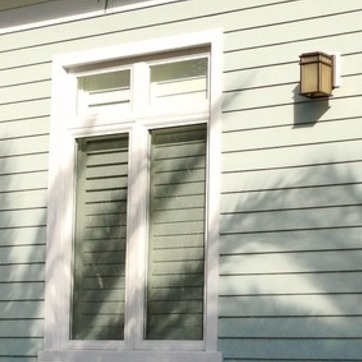
Material: glass